House at 922 Dale Street

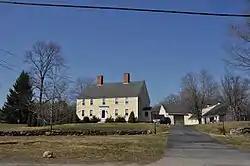

The house at 922 Dale Street is a historic First Period house in North Andover, Massachusetts. It is a 2.5-story wood-frame house, five bays wide, with a small side porch and a rear single story addition. The oldest part of the house is the right rear portion, which is estimated to have been built in the first quarter of the 18th century, along with a central chimney. Sometime between 1740 and 1780 rooms were added to its left. A major renovation during the Federal period removed the central chimney (replacing it with the extant twin chimneys), and added rooms in front of the earlier ones, giving the main block of the house its rectangular shape. The interior has some well preserved Federal period details.